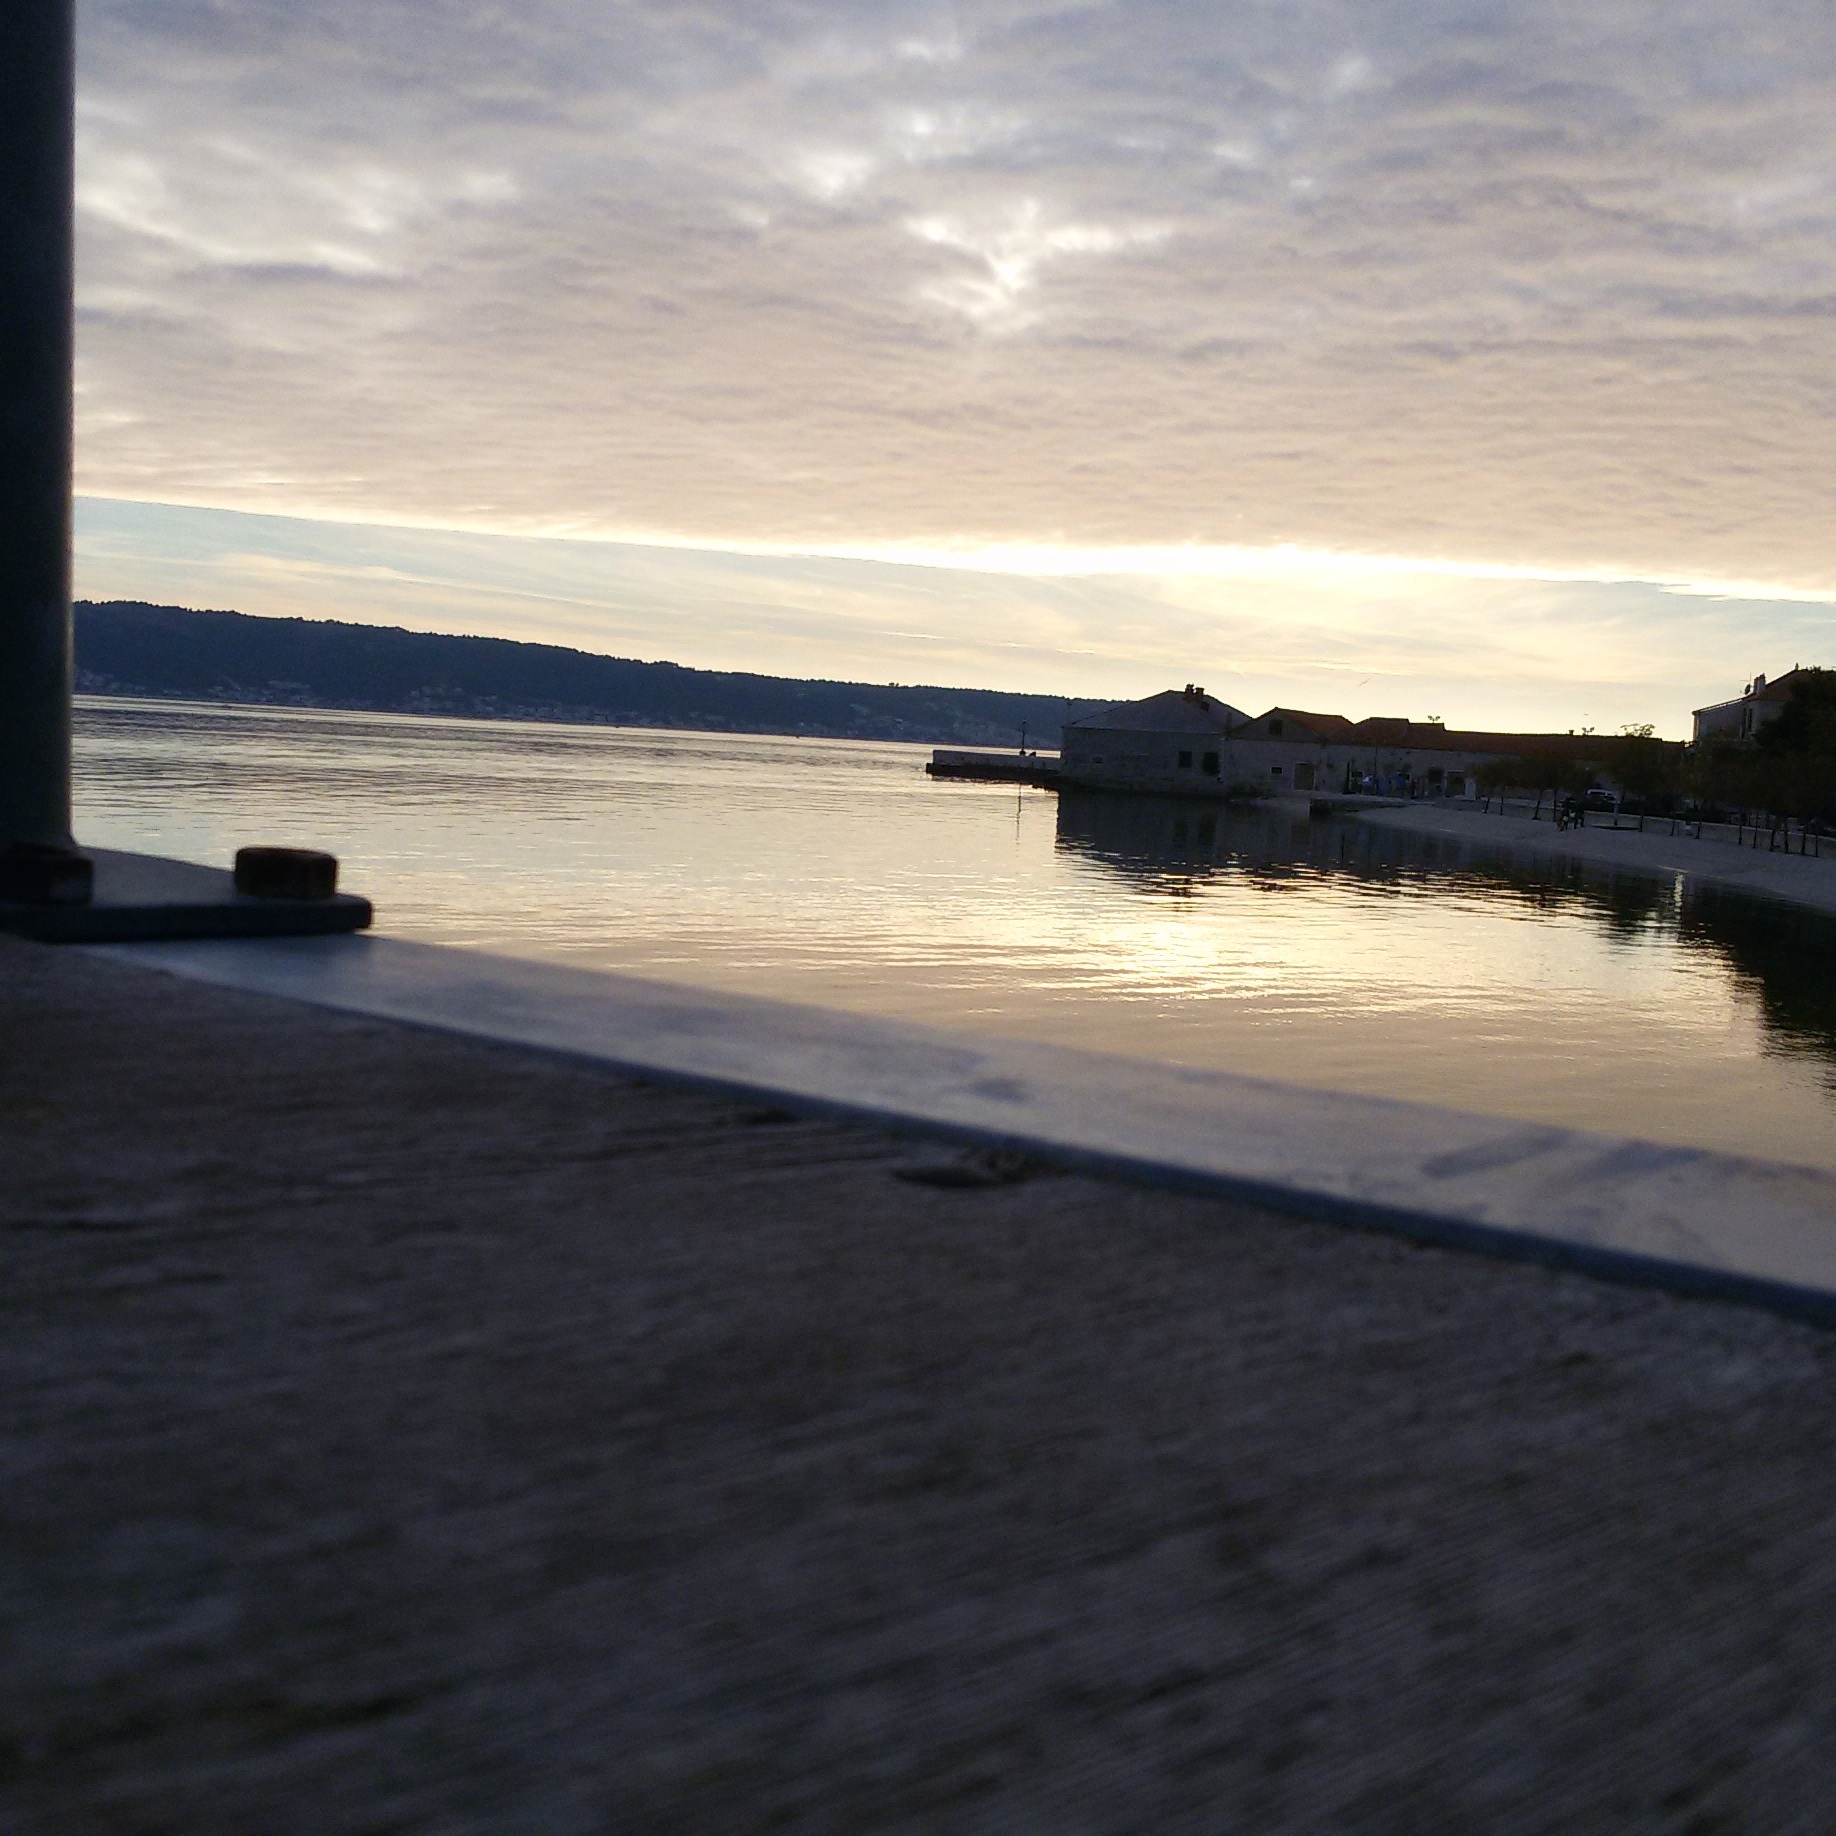
beach, sea, coast, ocean, horizon, cloud, sky, sunrise, sunset, morning, shore, wave, dawn, pier, dusk, evening, reflection, bay, body of water, breakwater